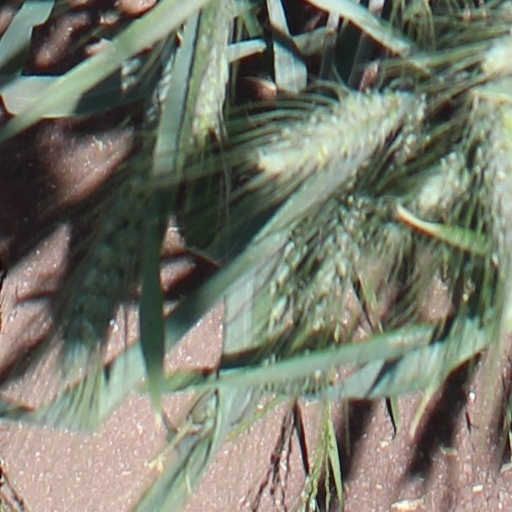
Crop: wheat